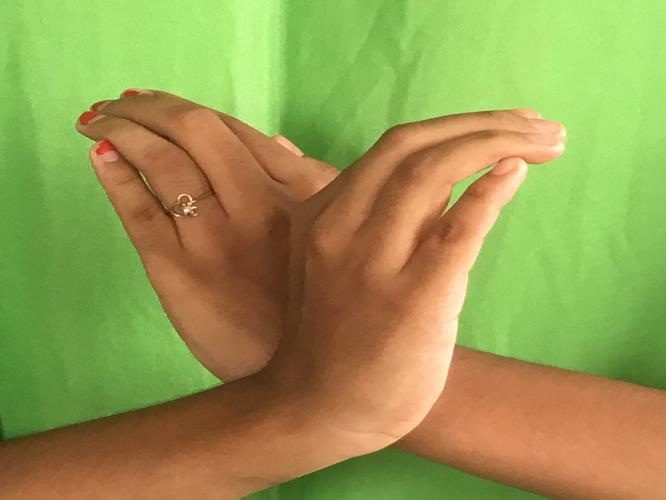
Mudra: Nagabandha
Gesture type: double_hand